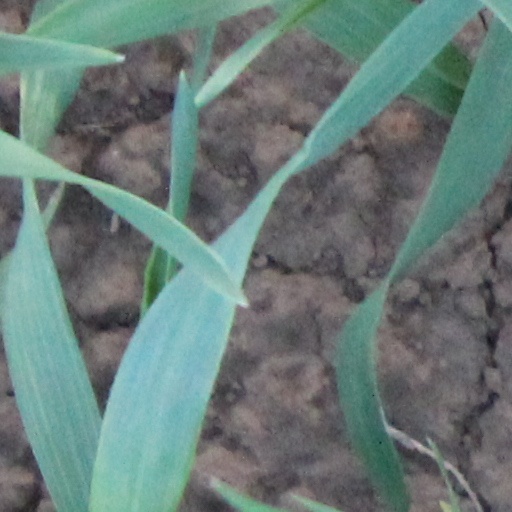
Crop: wheat